Solar cycle 24

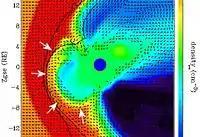
The 2008 breach of Earth's magnetic shield

According to NASA, the intensity of geomagnetic storms during Solar Cycle 24 may be elevated in some areas where the Earth's magnetic field is weaker than expected. This fact was discovered by the THEMIS spacecraft in 2008. A 20-fold increase in particle counts that penetrate the Earth's magnetic field may be expected. Solar Cycle 24 has been the subject of various hypotheses and commentary pertaining to its potential effects on Earth.